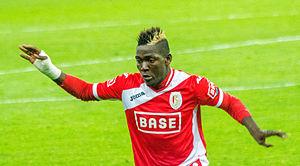
Daniel Tawiah Opare, né le 18 octobre 1990 à Accra au Ghana, est un footballeur international ghanéen. Il évolue actuellement au poste d'arrière droit au Royal Antwerp FC.